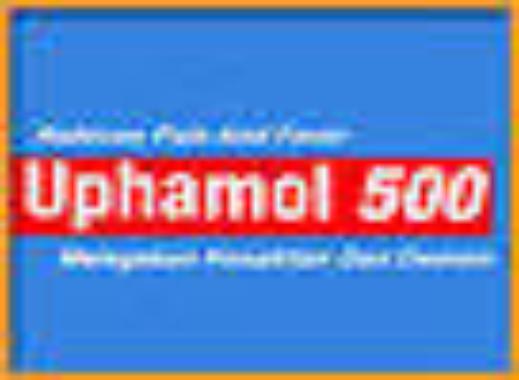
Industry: Medical